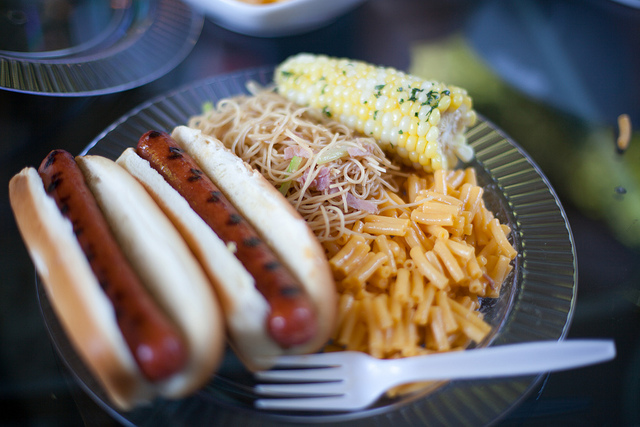
user: Given an image and a question. Answer the question in a short answer. Question: What is the most popular topping for the food on the left? Short Answer:
assistant: ketchup